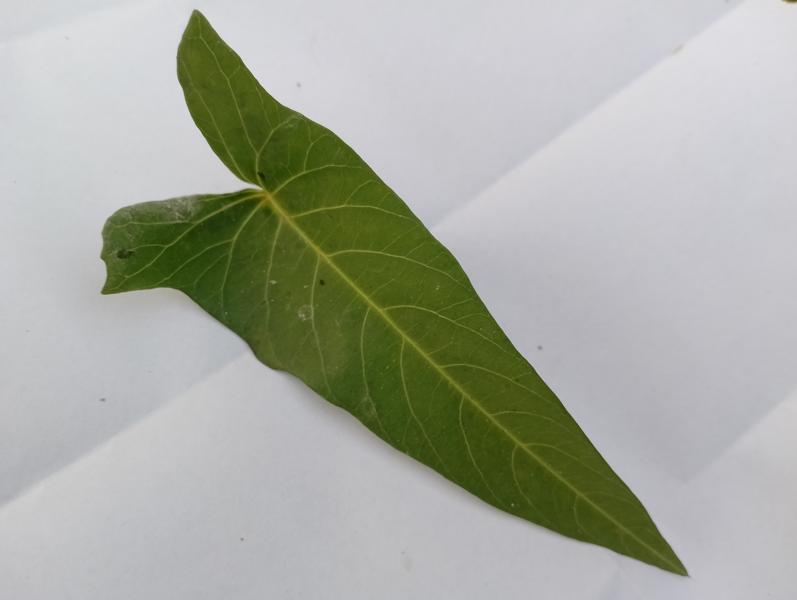
Weed species: Ipomoea aquatic